History of Jhelum

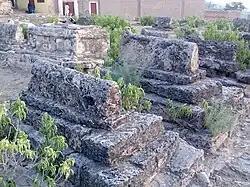
Ancient graveyard of Alexander's period.

Alexander moved from ancient Taxila of Raja Ambhi, whom he subdued without a fight, to Kalar Kahar. He moved over the Salt Range, turning left, along the western bank of River Jhelum, which he called Hydaspes. Opposite him on the other bank was a Raja Porus. They fought one of the biggest and most fierce battles of Alexander's whole campaign, which eventually Alexander won, after using a surprise move against the valiant Porus but with great difficulty and a heavy loss of life on Alexander's side too. Before moving further, Alexander established a village on the west bank of the River and ordered the construction of 2000 boats. Greek Admiral Nearches was to arrange wood from nearby higher hills, which would be floated down the River and hauled up at this point. He called this village as Boucephila (present-day Jhelum City). The Jhelum River passes vying with the residential areas of the city.